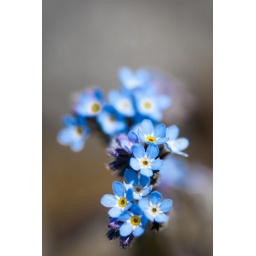
Cute little flower I found by the Ume river